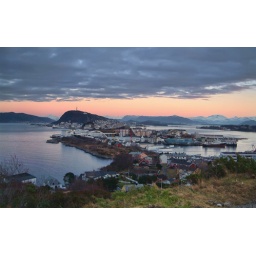
Now that the sun is too low to get above the mountains the skies are typically pink during the daylight hours.